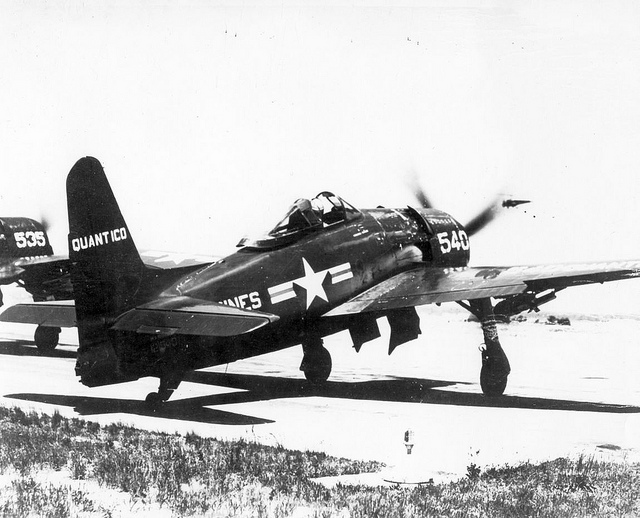
An old WWII-era fighter aircraft idles on the tarmac near some grass.